Paul Poon

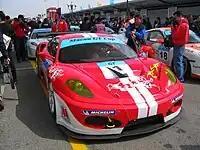
Paul Poon's PaSa Racing Ferrari 430 GT3.

In 2009, he joined PaSa Racing to race a Ferrari 430 GT3 in the Asian GT Masters series and the Macau GT Cup.